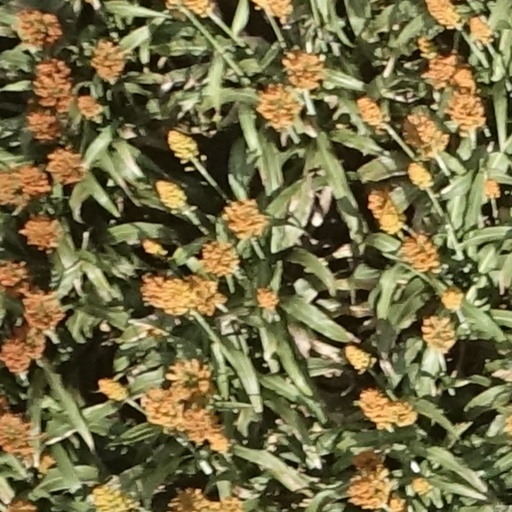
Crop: sorghum